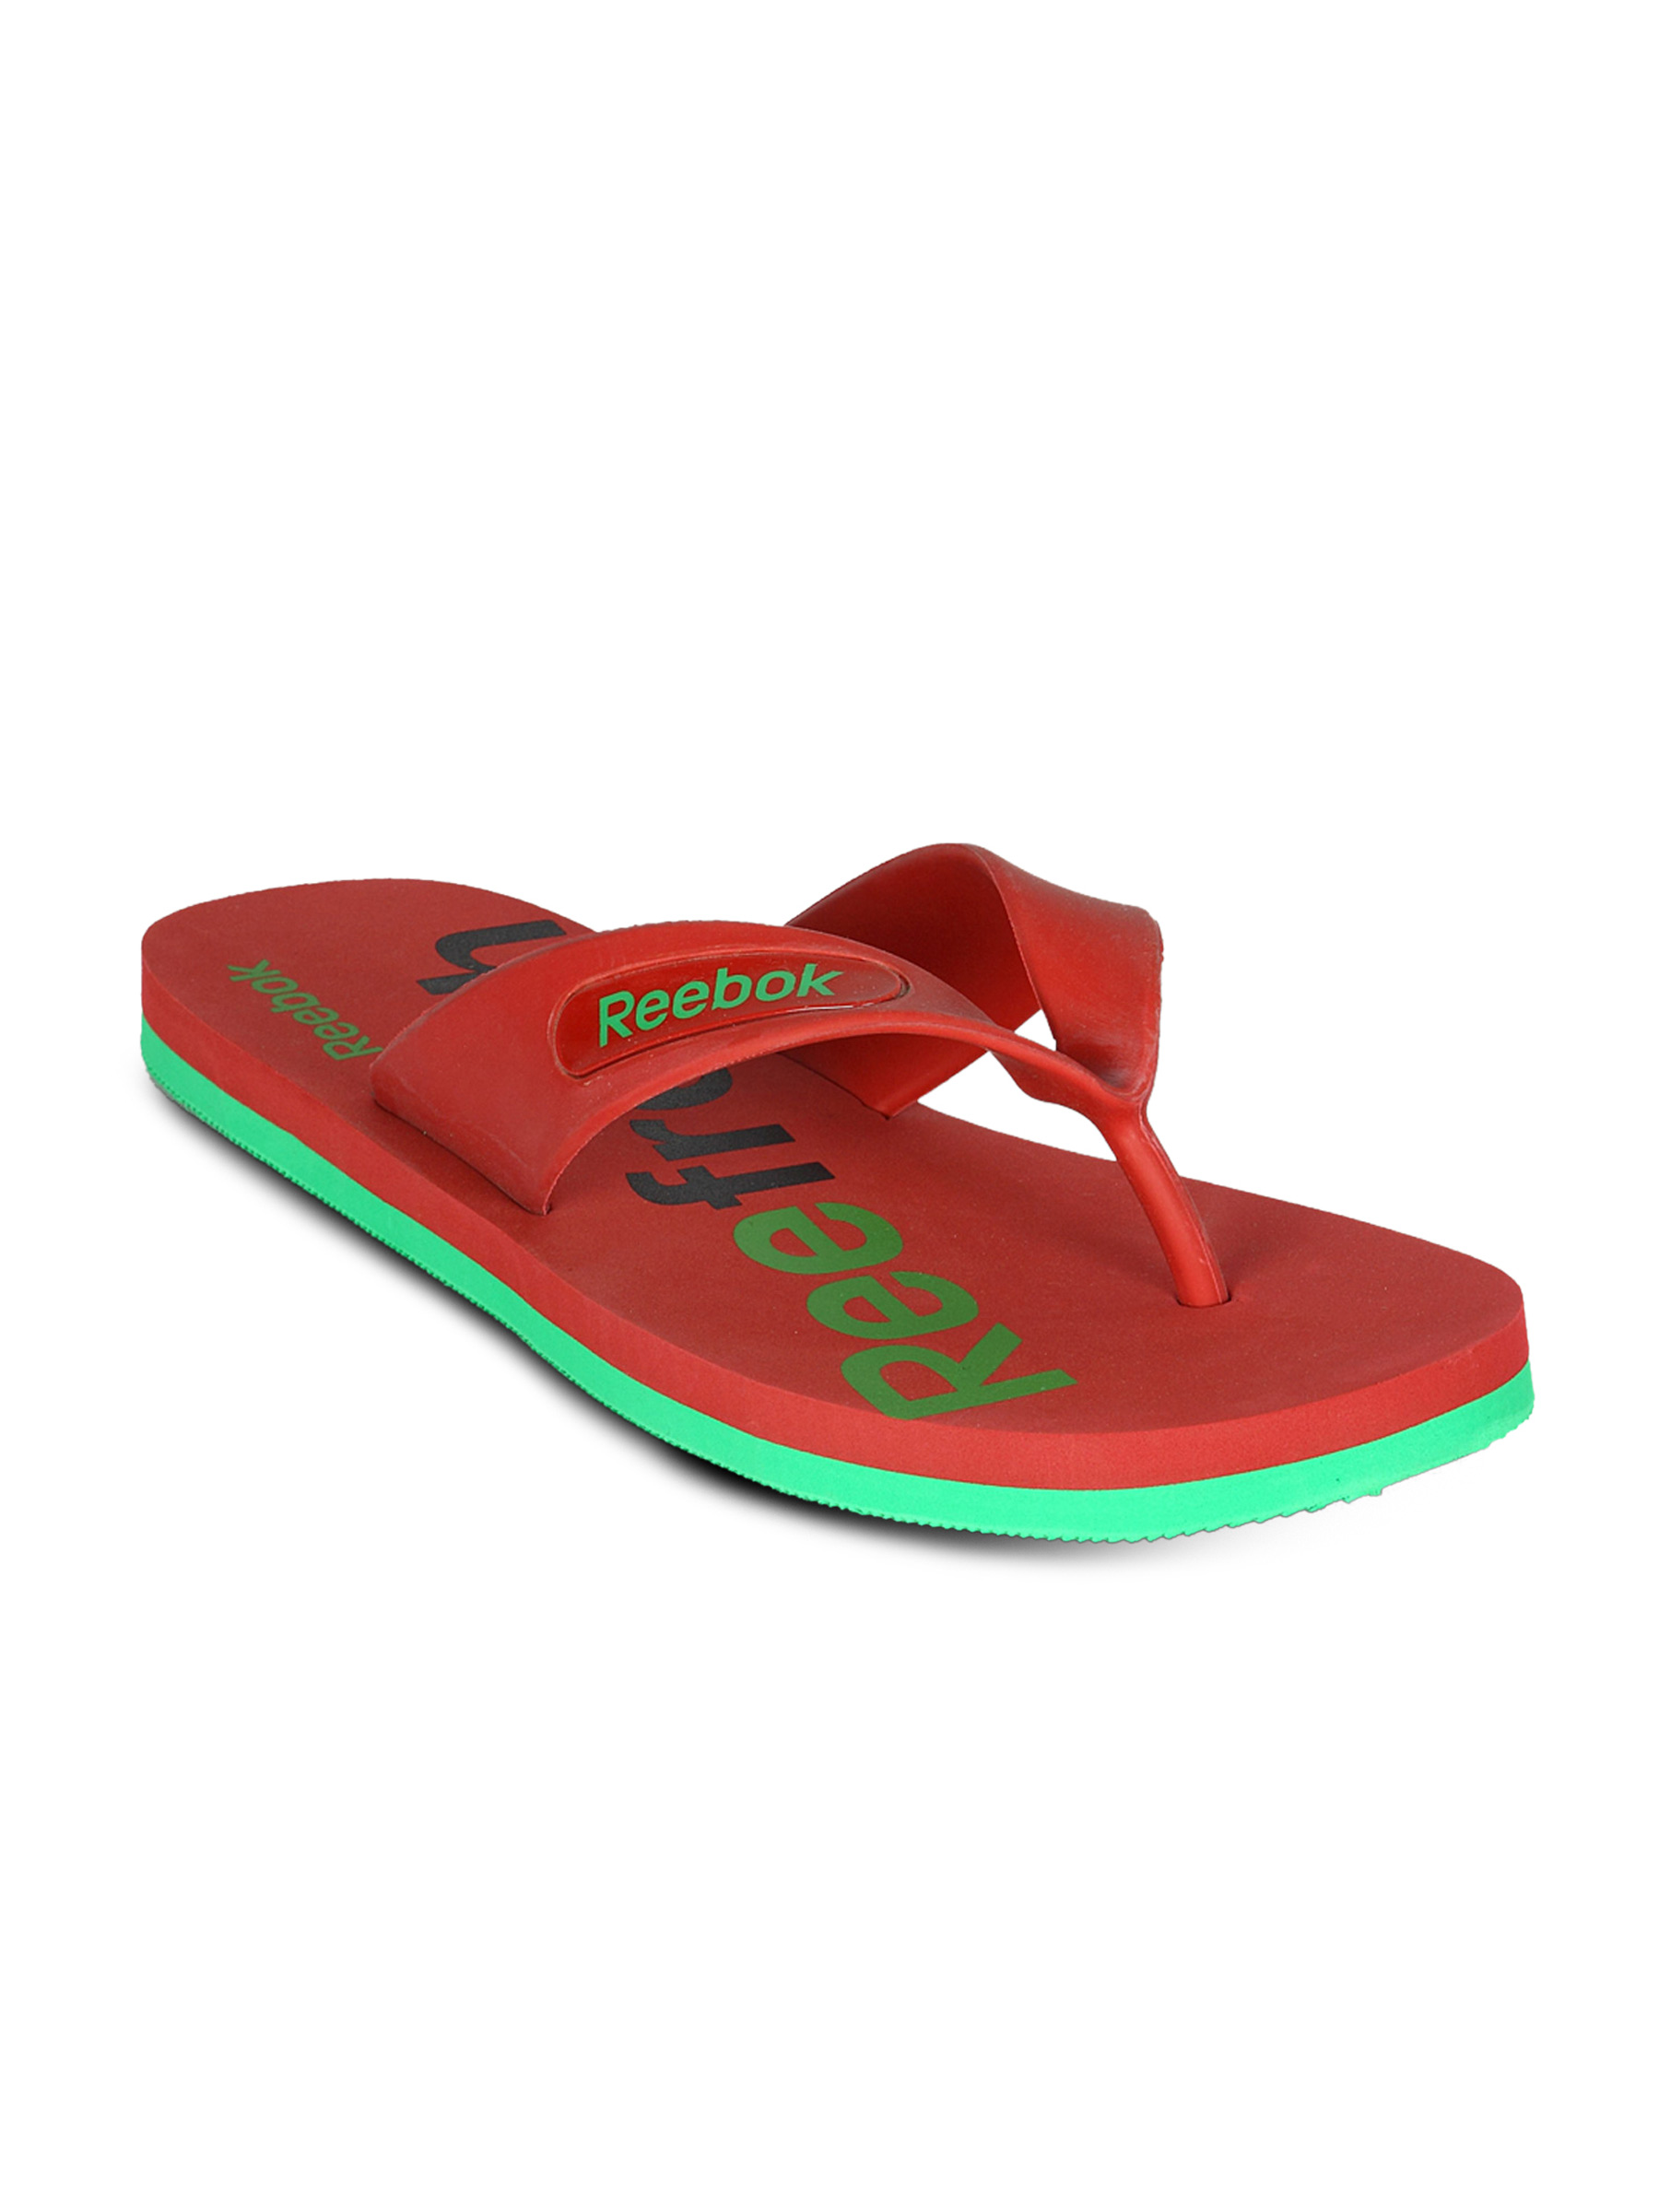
Reebok Men's Hanavi Red Green Flip Flop
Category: Footwear / Flip Flops / Flip Flops
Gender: Men
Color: Red
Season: Summer 2011
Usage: Casual